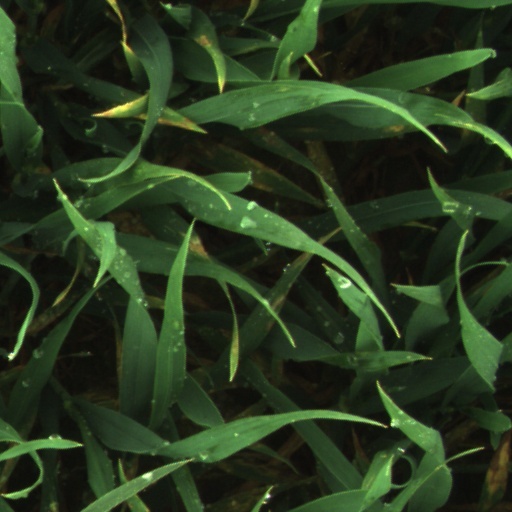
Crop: wheat